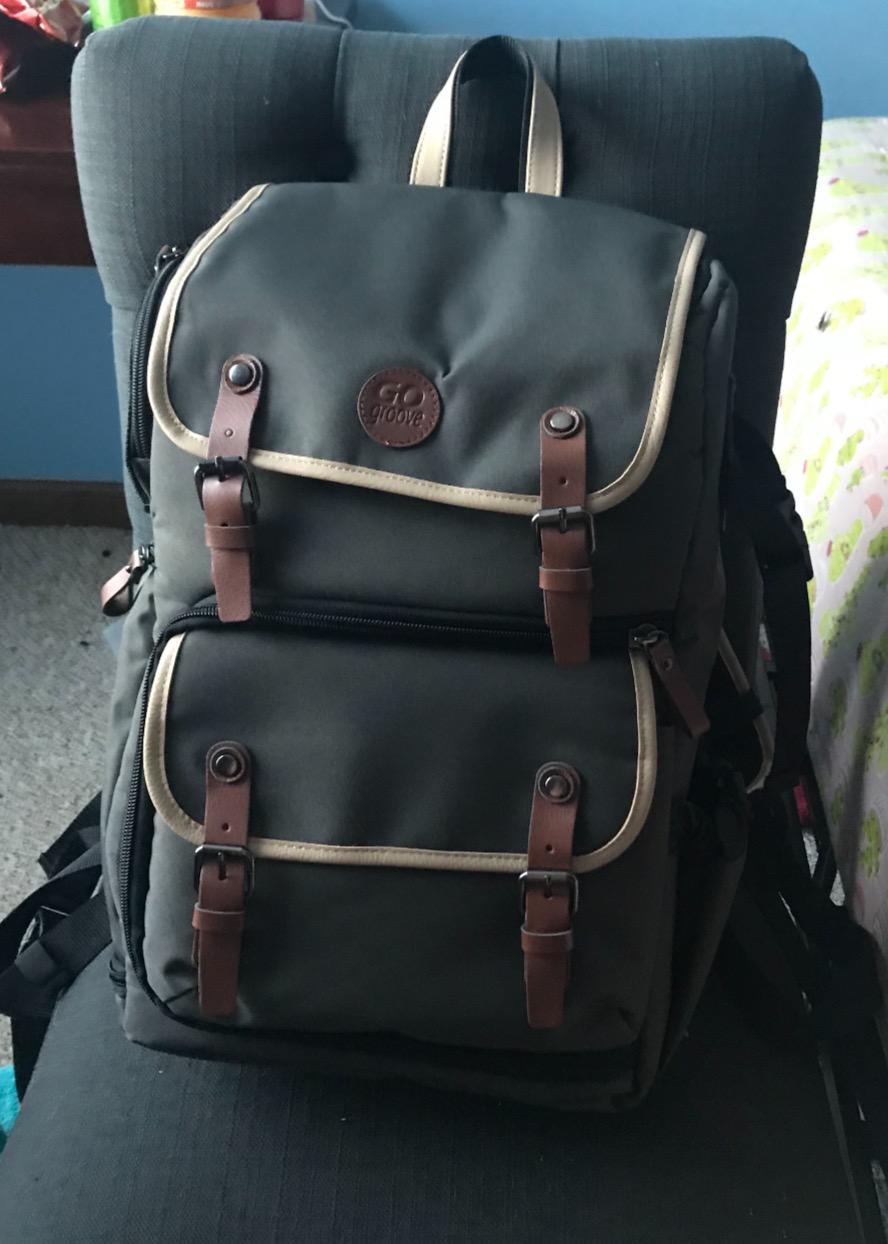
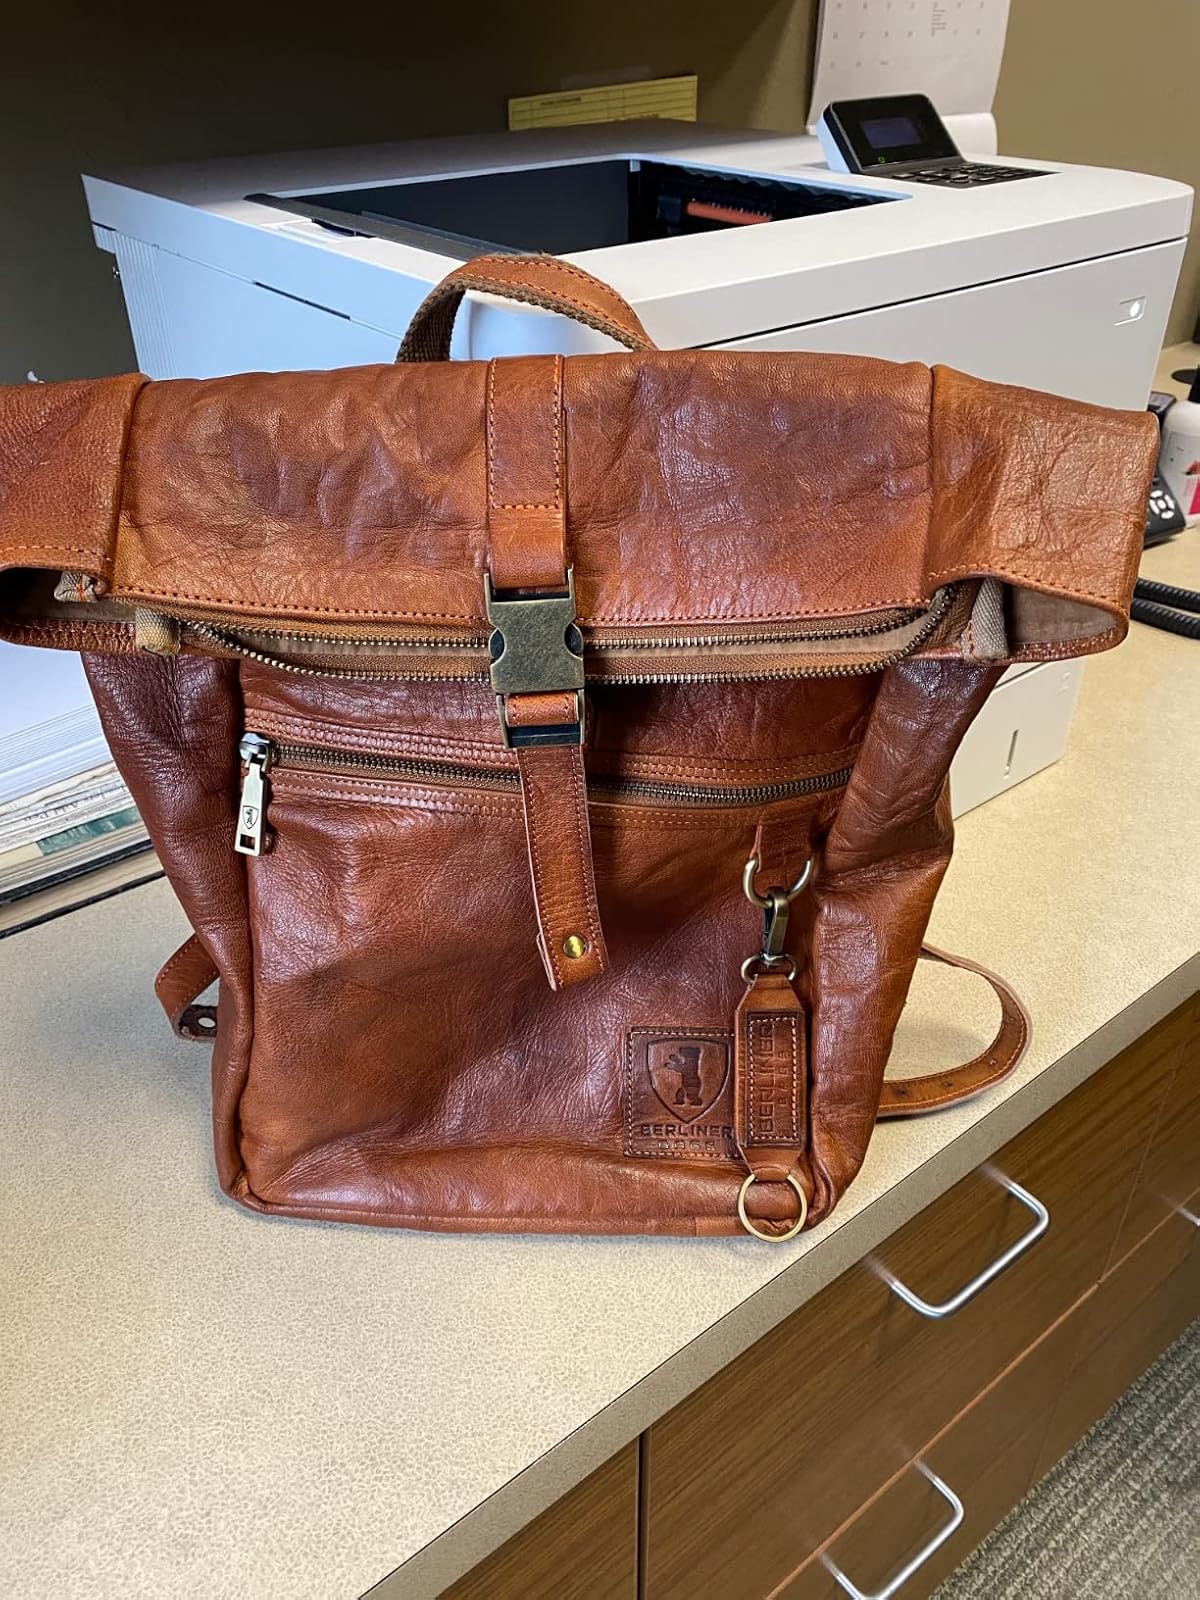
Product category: bag
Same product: no